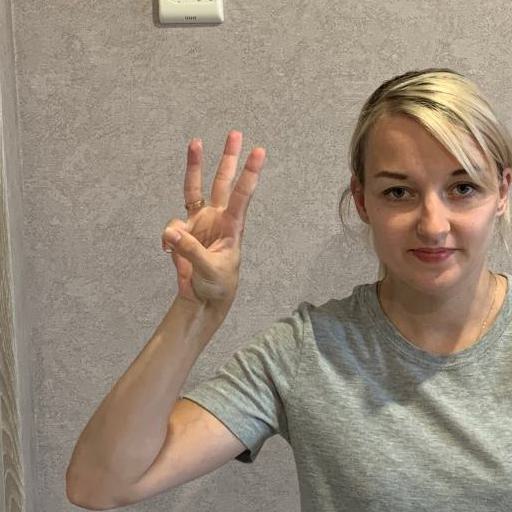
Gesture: three